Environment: real
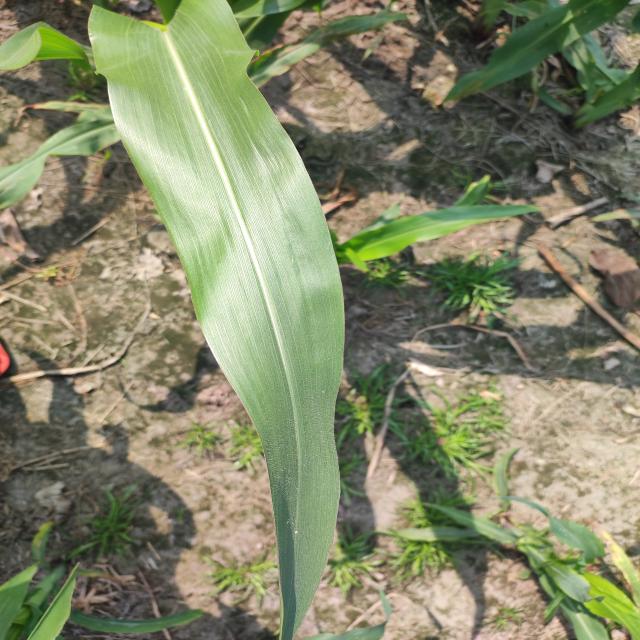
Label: healthy